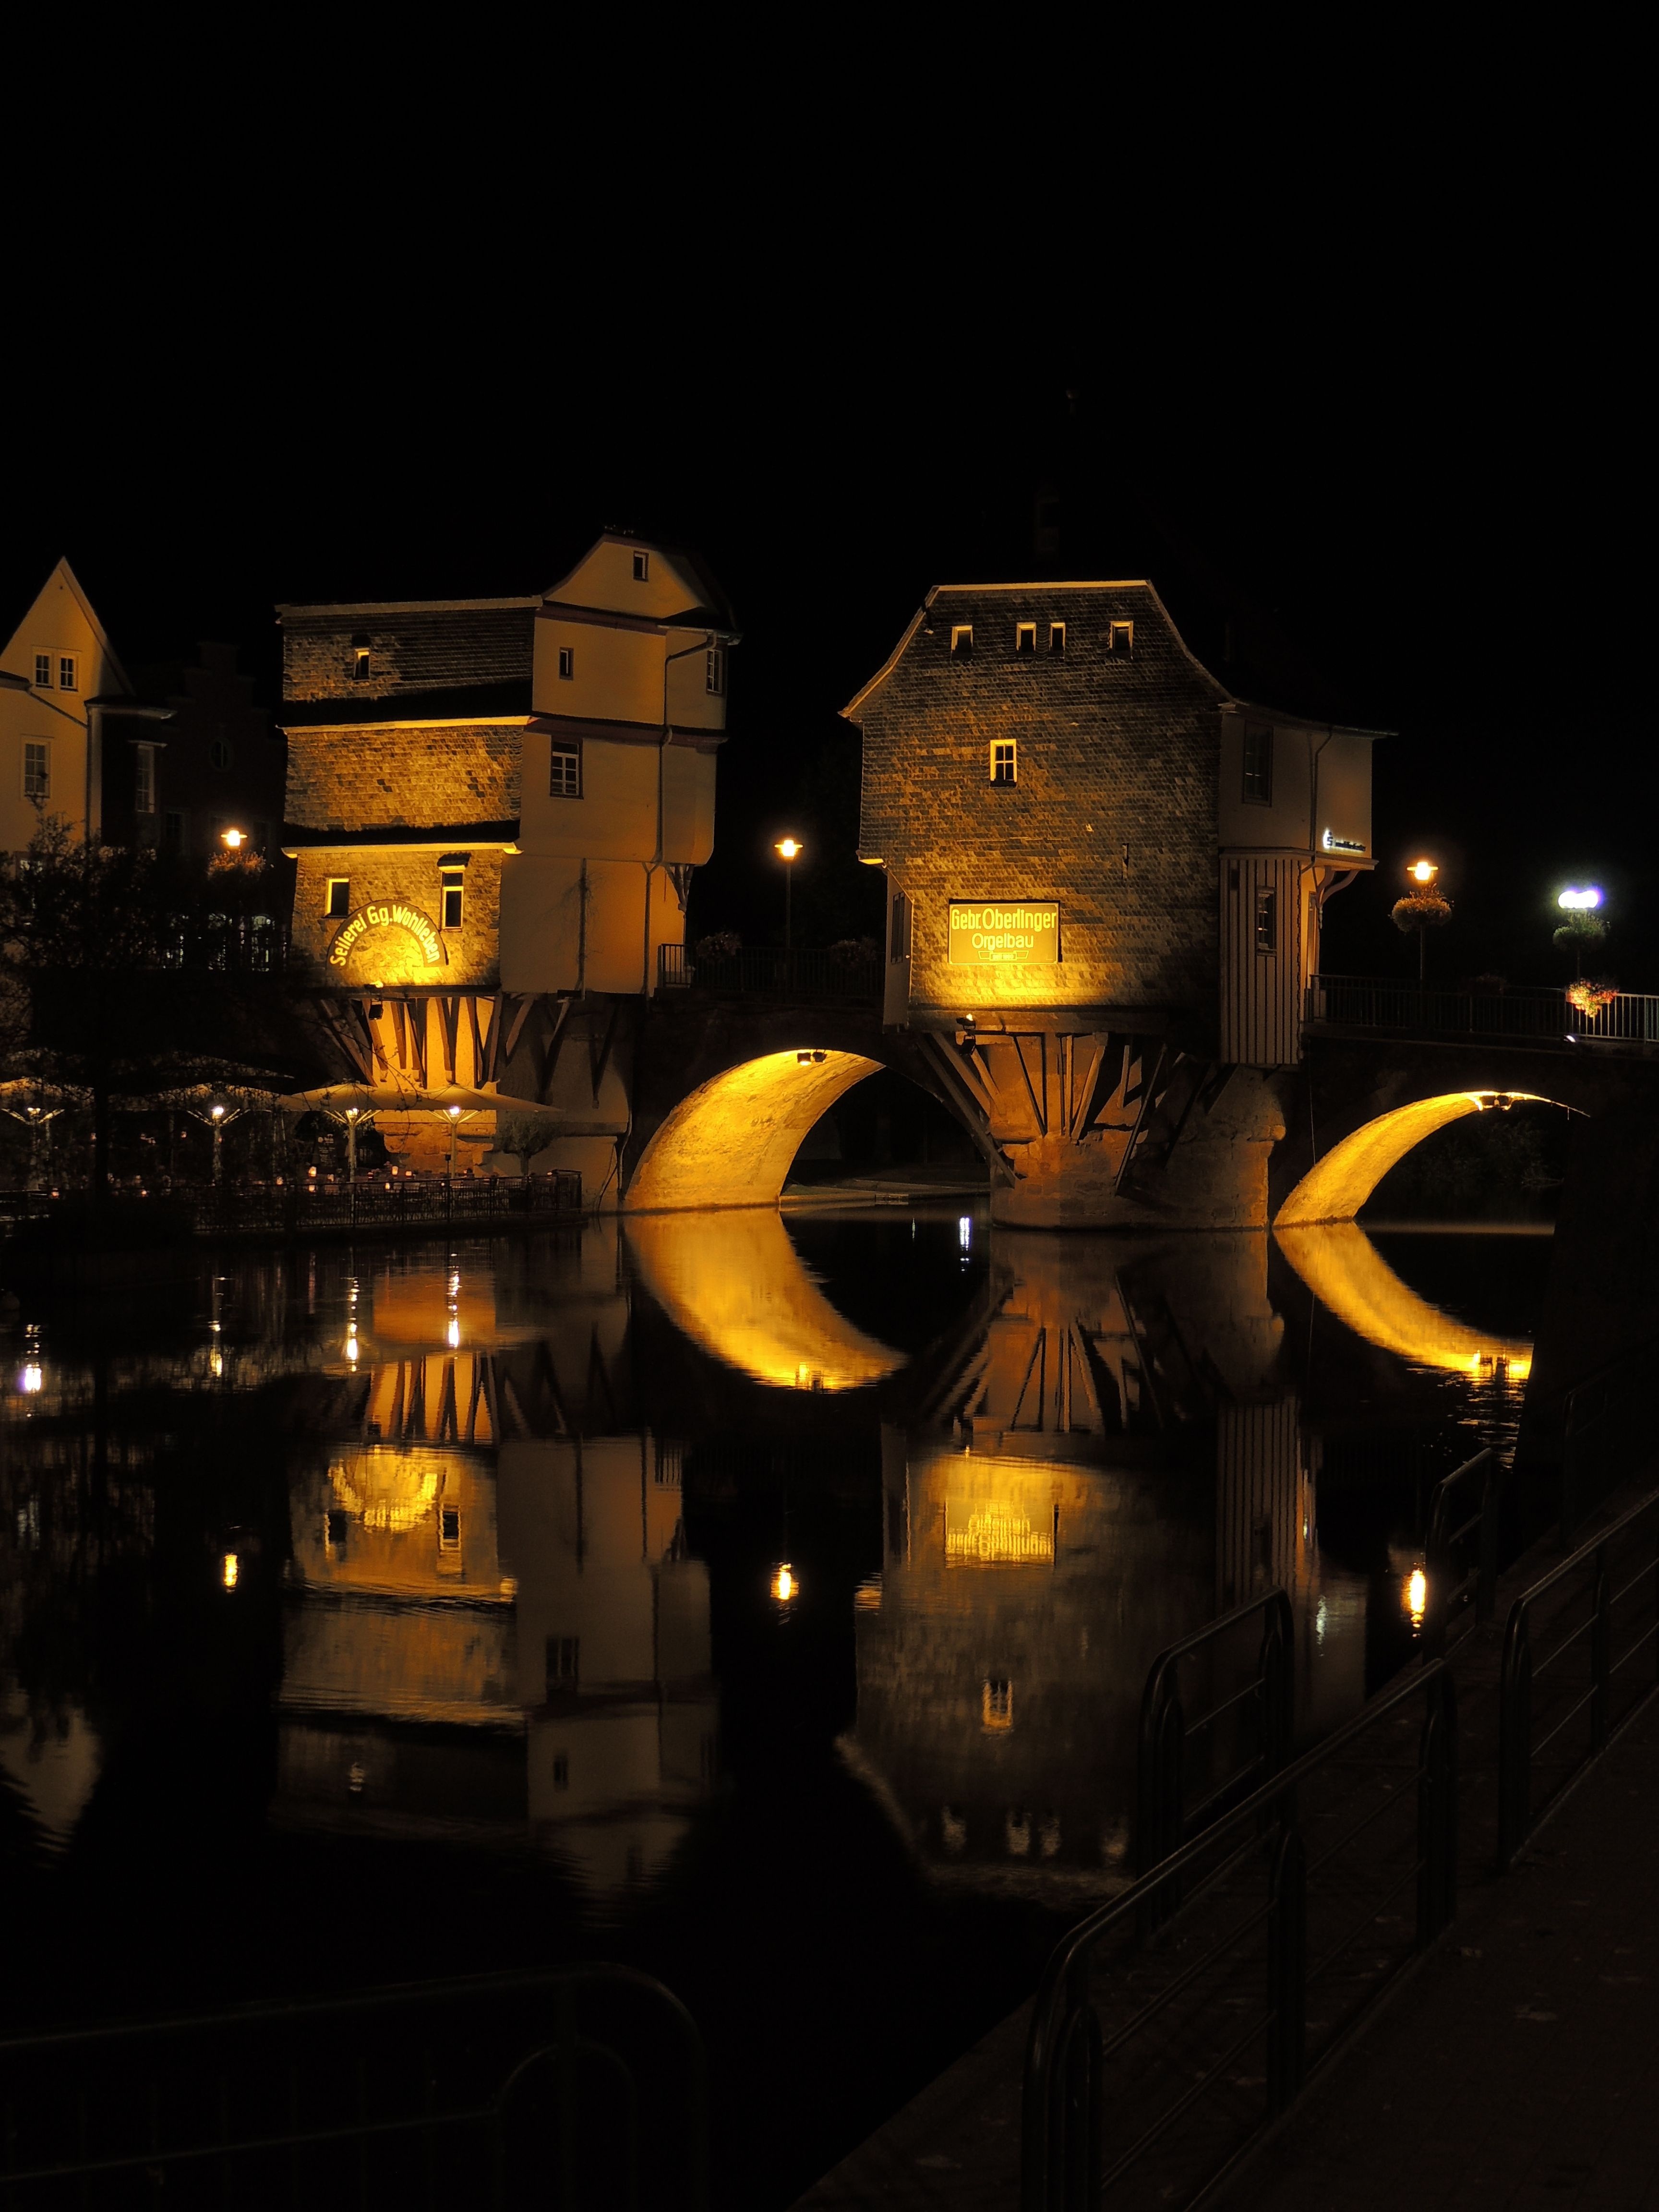
light, night, evening, reflection, darkness, lighting, lichtspiel, light fixture, midnight, water reflection, bad kreuznach, bridge houses